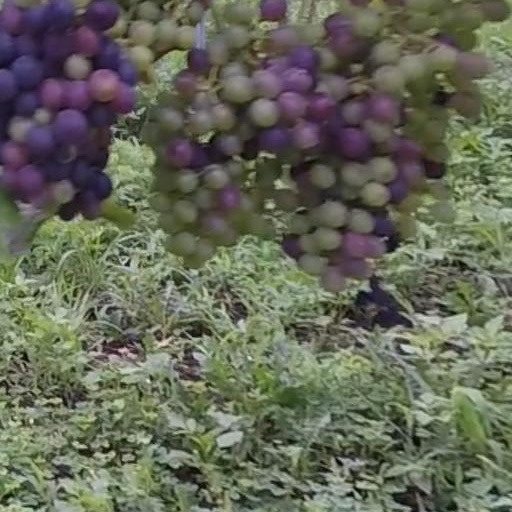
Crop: grape